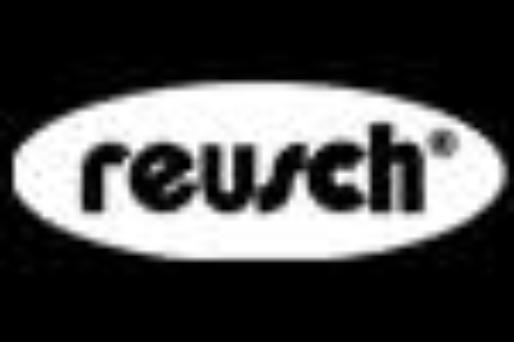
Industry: Clothes